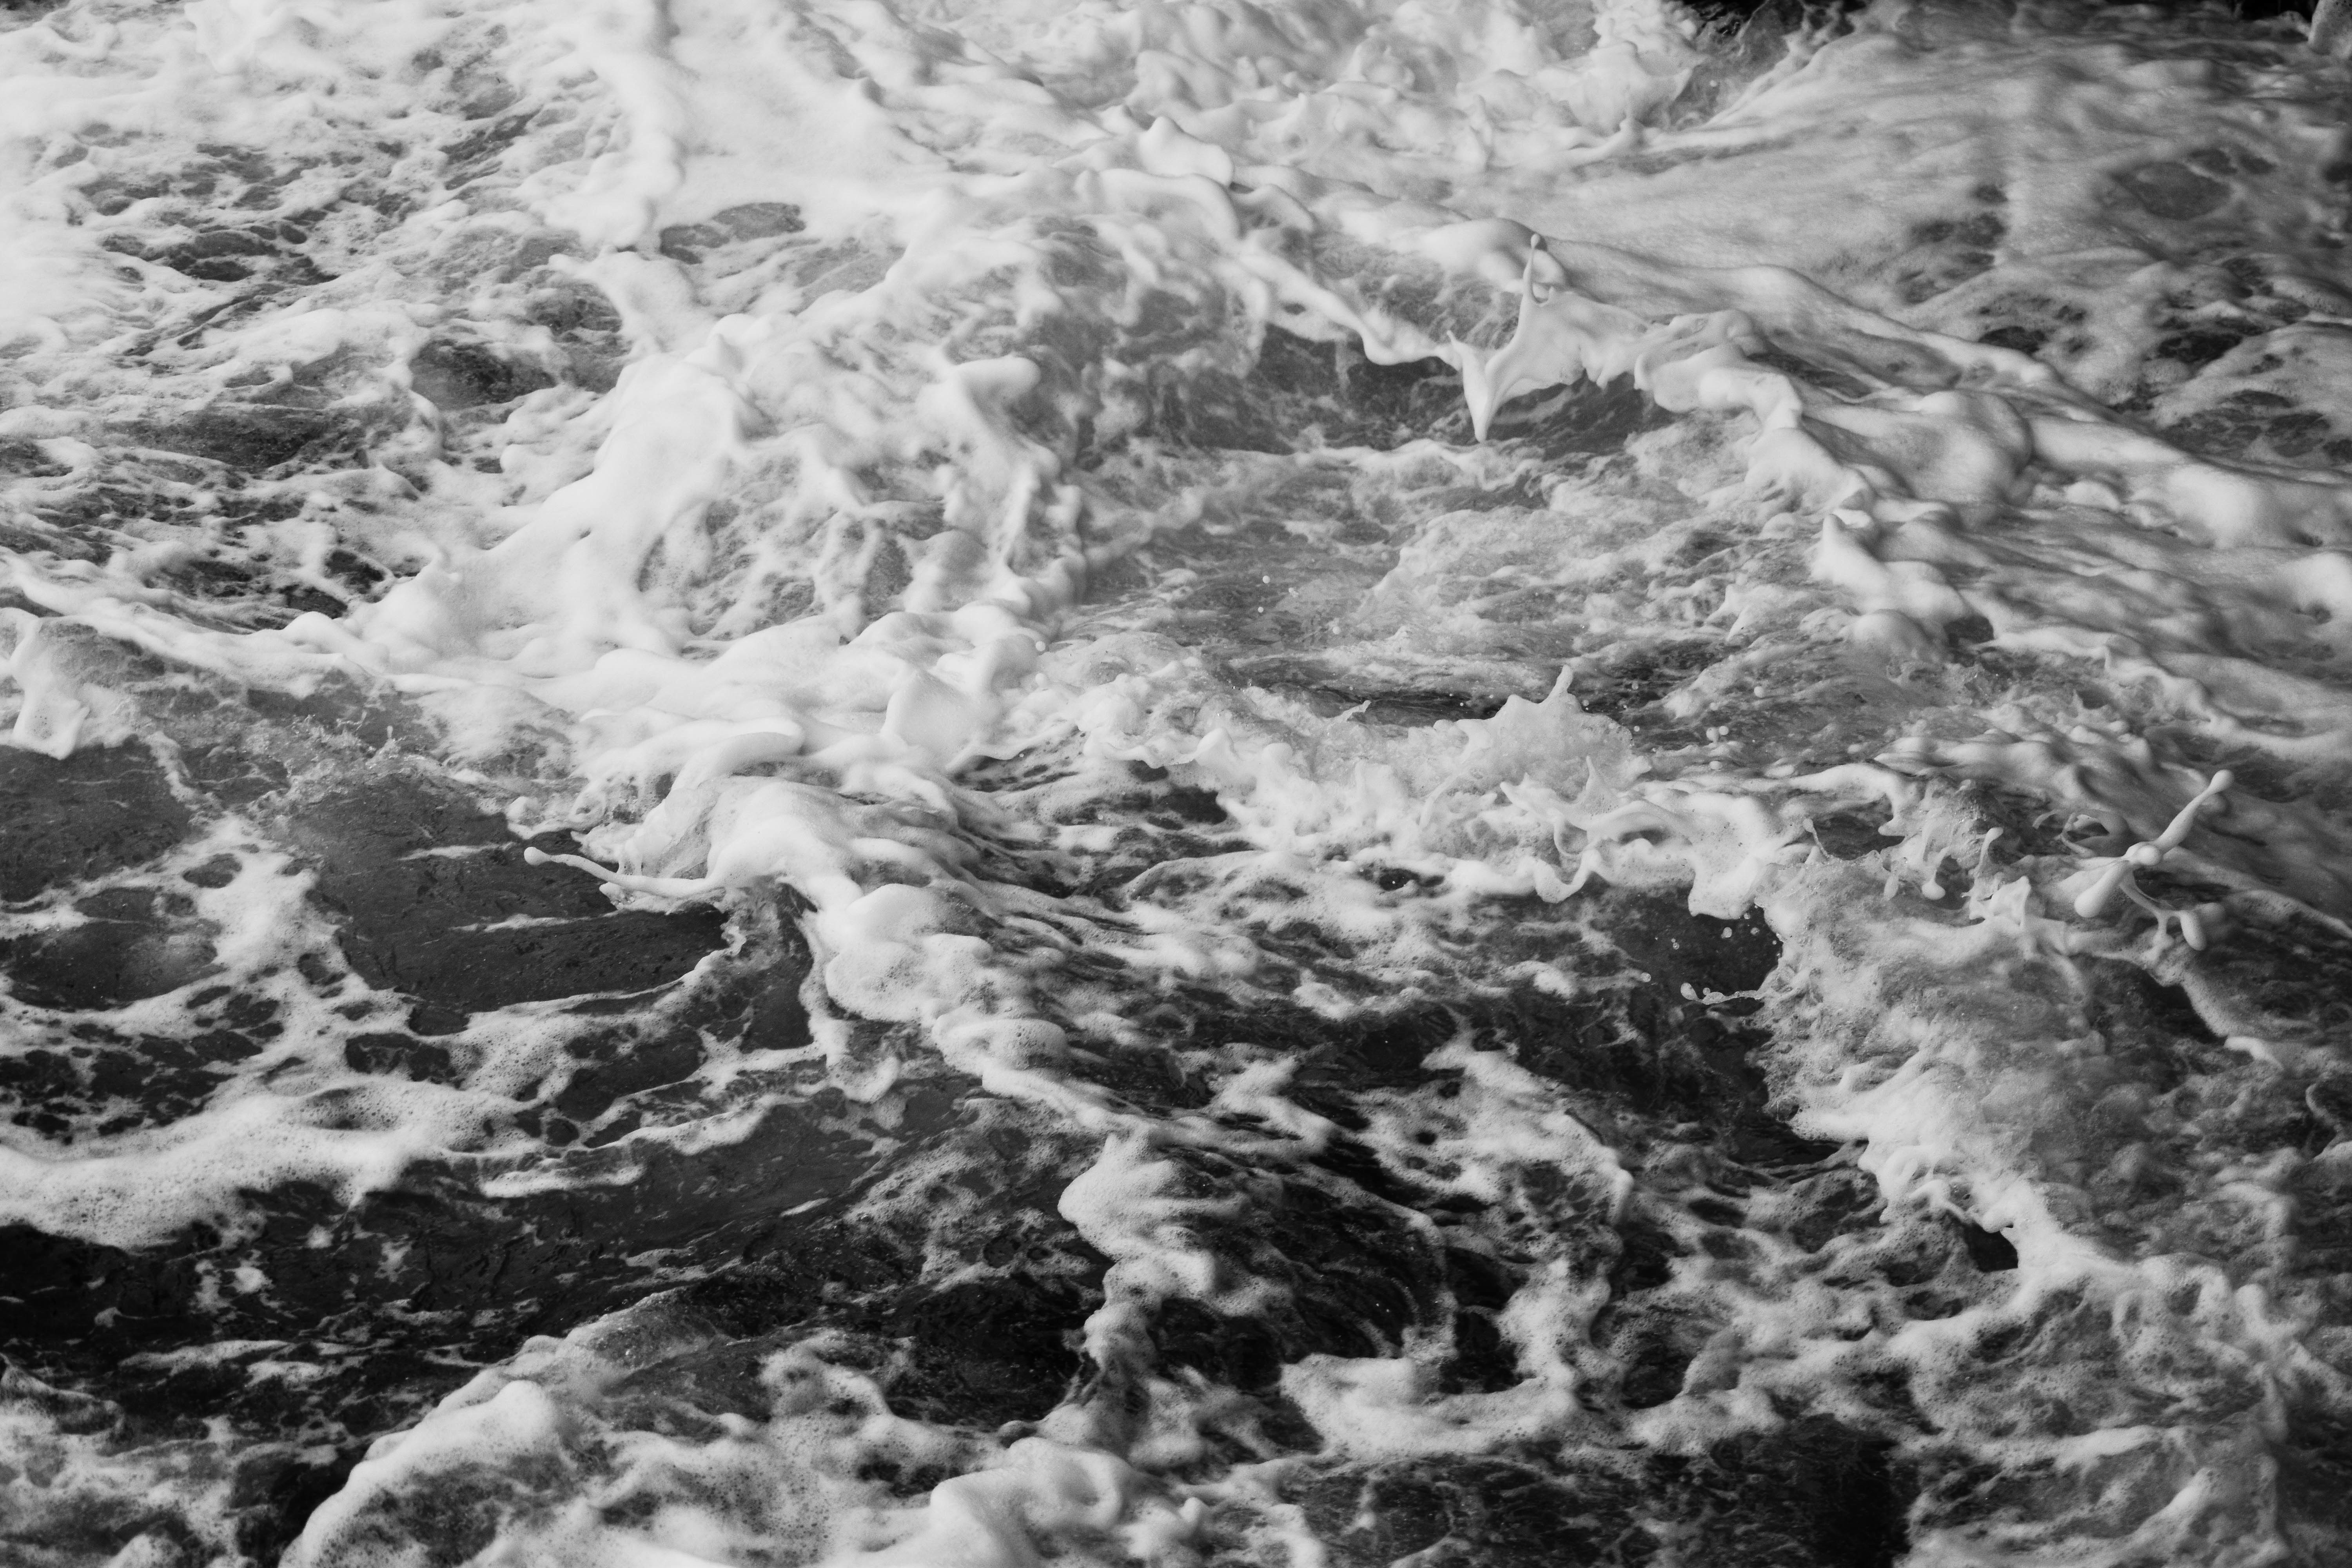
black and white, monochrome, aerial photography, monochrome photography, geological phenomenon